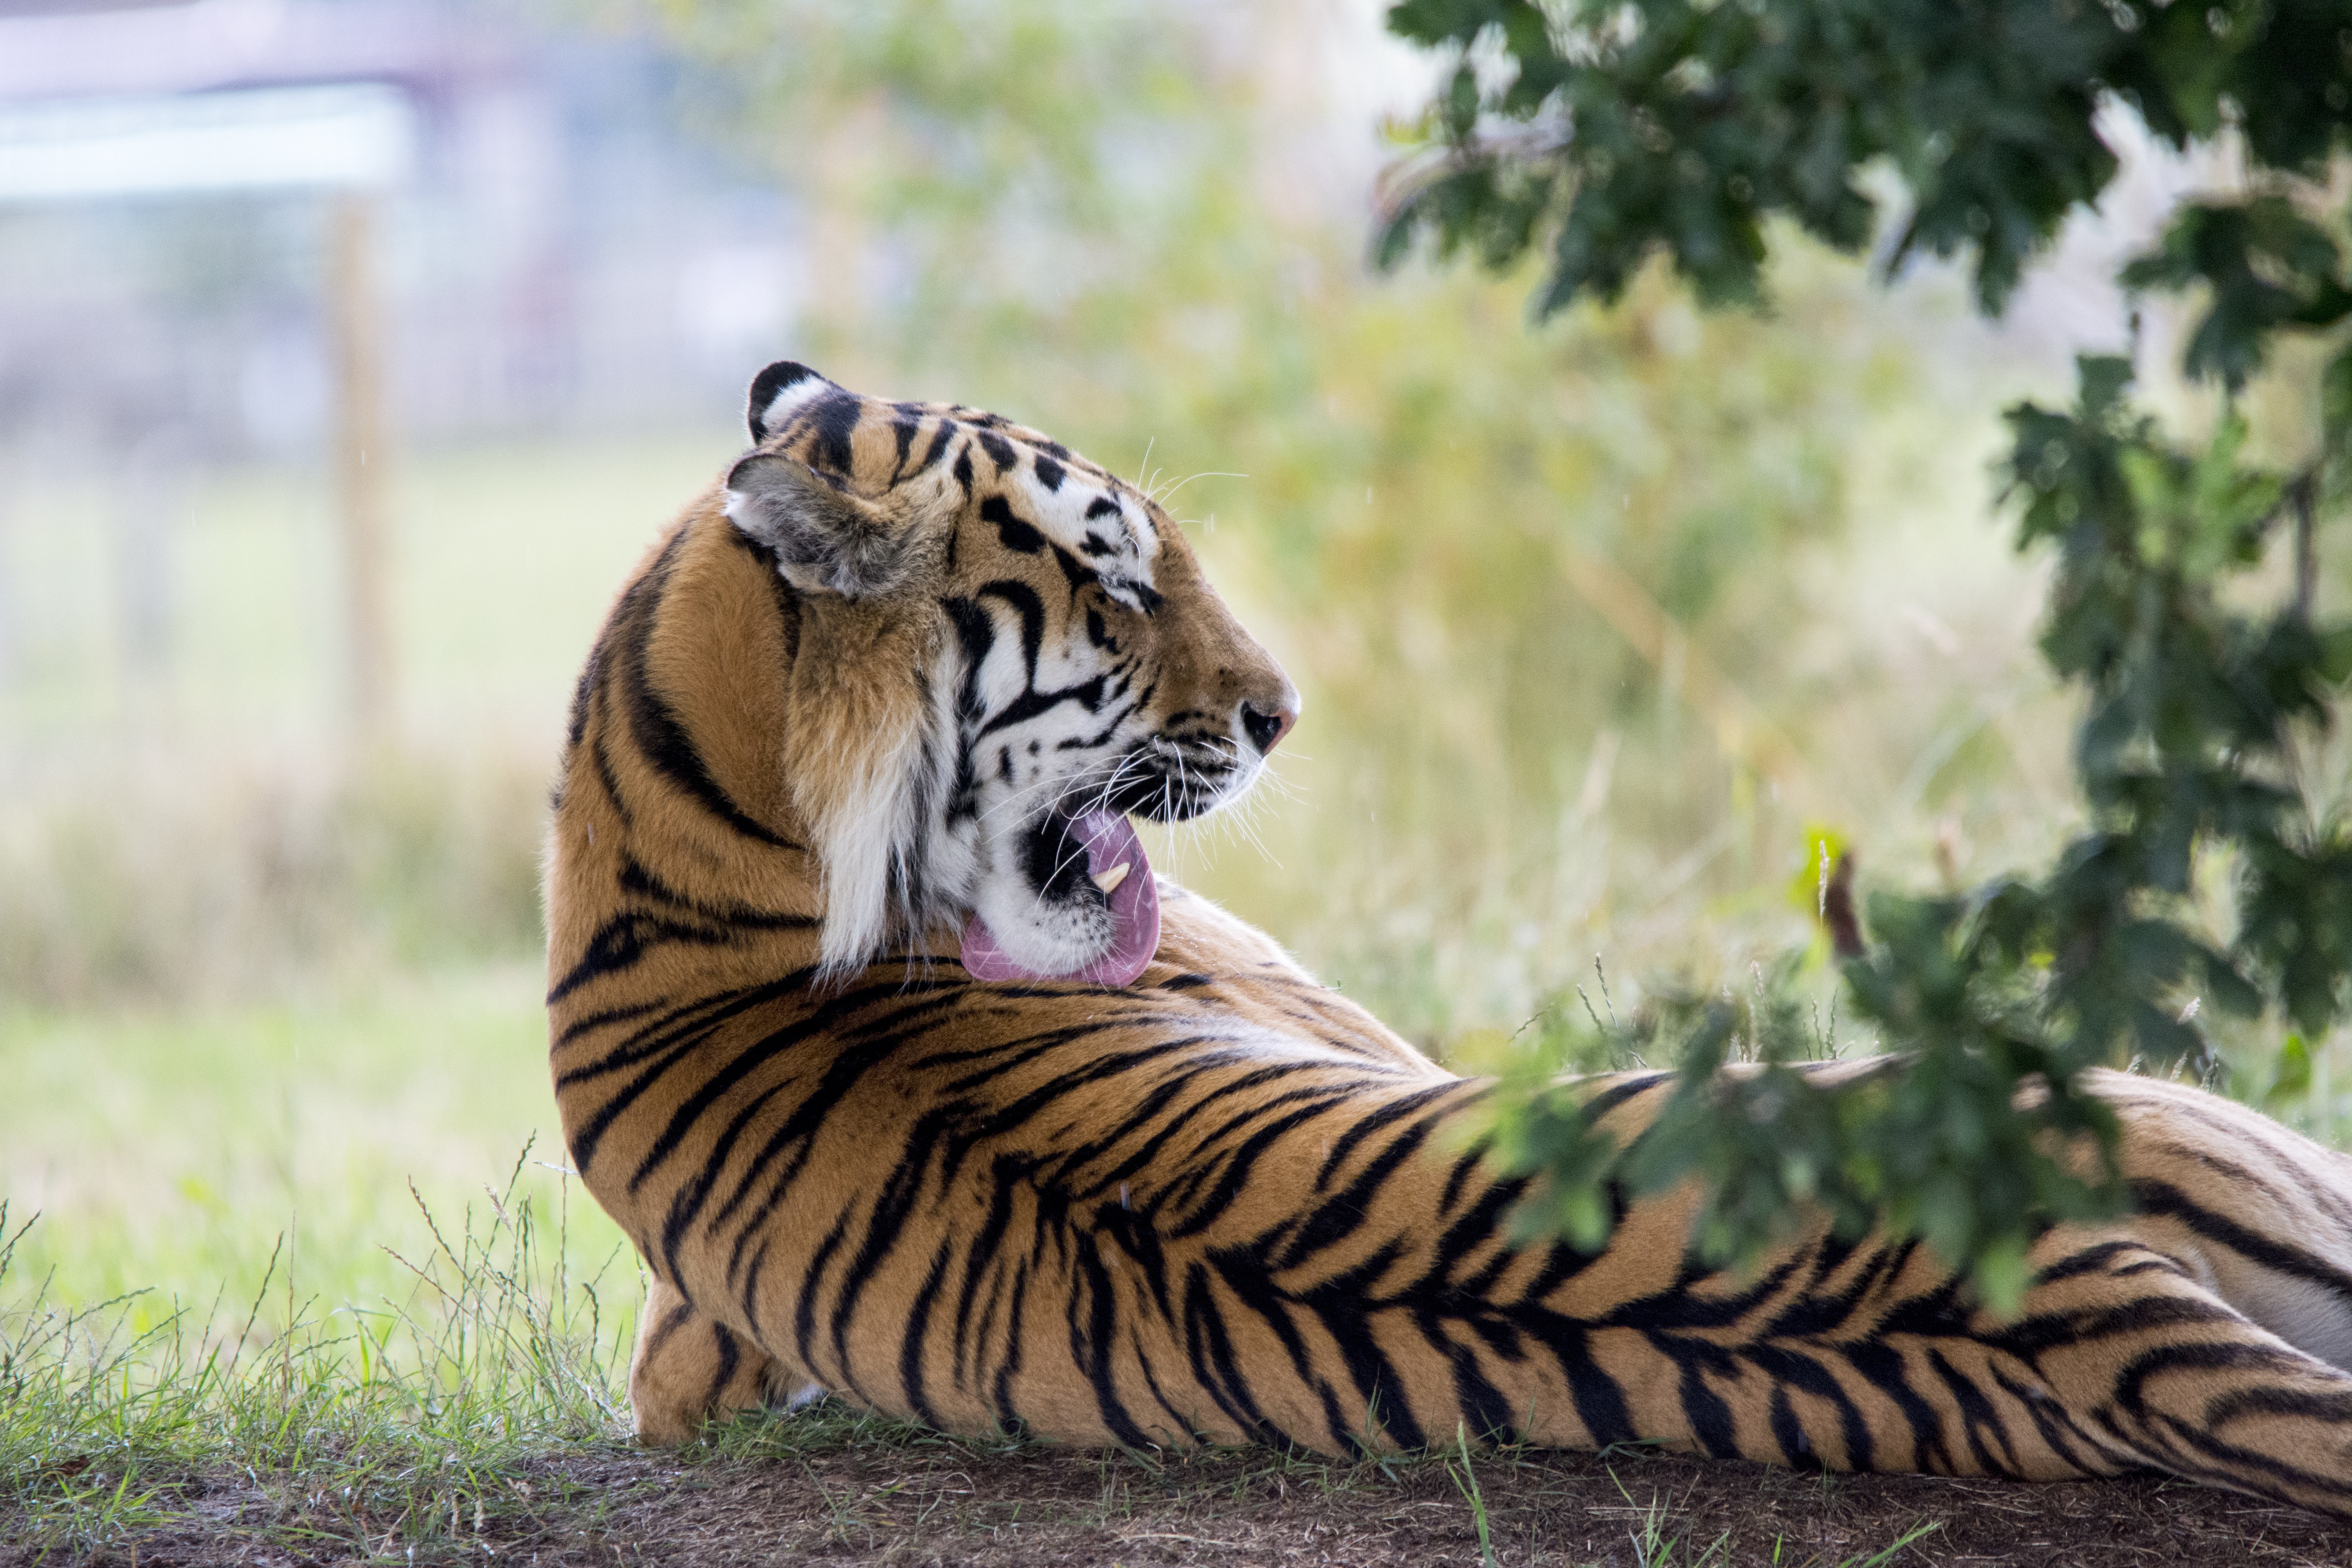
animal, cute, wildlife, wild, zoo, cat, mammal, fauna, striped, tiger, vertebrate, lick, big cats, licking, cat like mammal